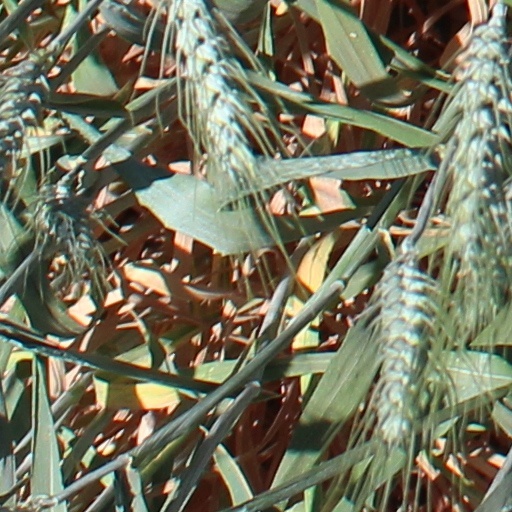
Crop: wheat